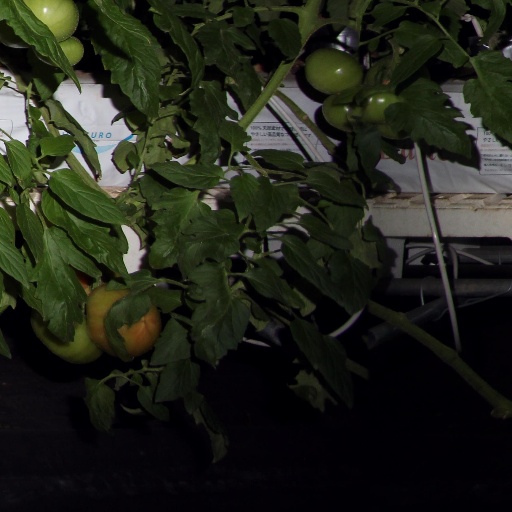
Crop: tomato